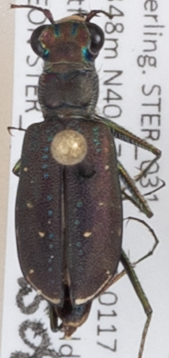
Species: Cicindela punctulata
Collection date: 2015-08-06
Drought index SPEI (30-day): -0.608
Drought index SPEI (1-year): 1.382
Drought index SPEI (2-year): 1.69